Kara Vallow

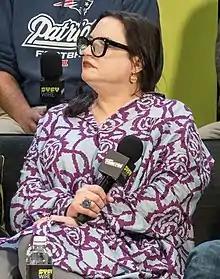
Vallow in 2018

Kara Vallow is an American television producer and animator. She has worked on four television series by Seth MacFarlane's Fuzzy Door Productions: "Family Guy", "American Dad!", "The Cleveland Show", and "". Furthermore, she served as a producer on the first season of Cartoon Network's "Johnny Bravo".